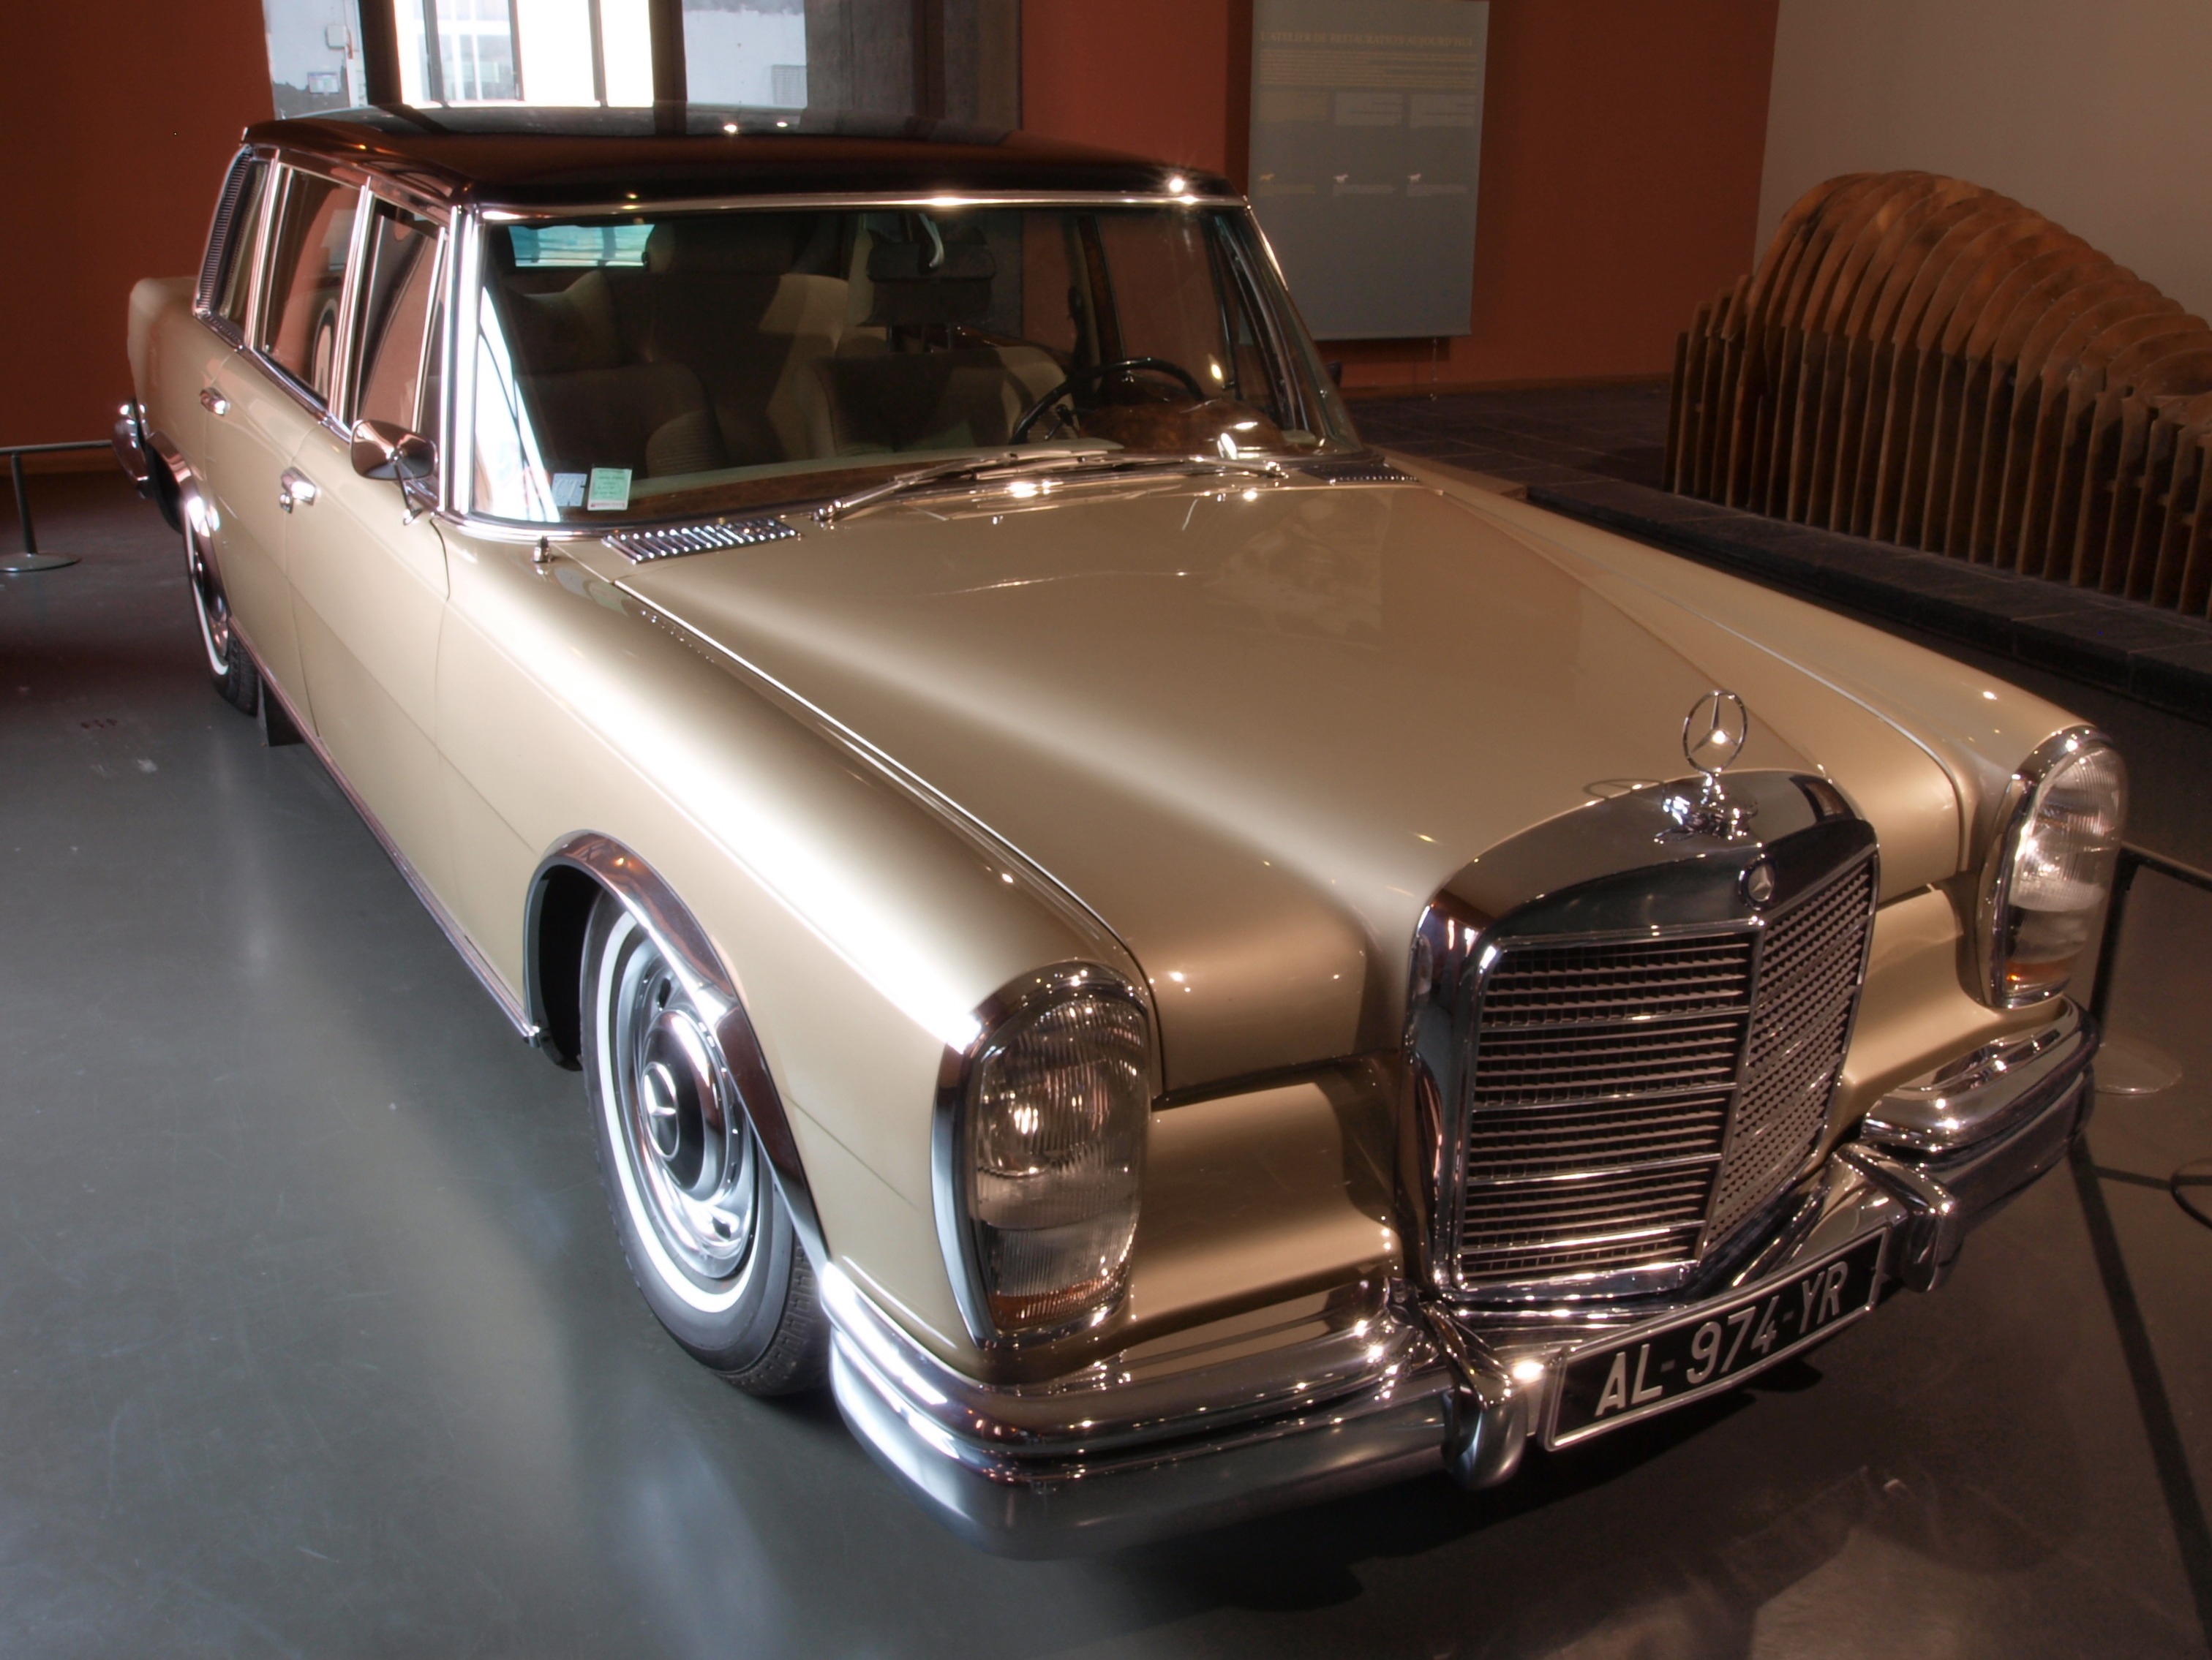
car, vintage, automobile, vehicle, classic car, vintage car, display, sedan, classic, 1967, mercedes benz, antique car, model car, land vehicle, automobile make, automotive exterior, automotive design, luxury vehicle, performance car, mercedes benz w108, mercedes benz 600, facel vega facel ii, mercedes benz limousine